Beer in Milwaukee

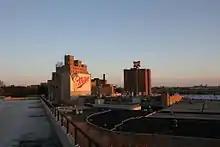
The Miller Brewery complex in Milwaukee

Frederick J. Miller's Plank Road Brewery was founded in 1855 after Frederick Miller purchased it from its previous owner Lorenz Best (the same person who helped co-found what would eventually become Pabst Brewing Company). At its inception, the brewery had a brewing capacity of 300 barrels of beer. Miller expanded his business to the nearby Chicago area during the 1850s and 1860s. As the company grew and expanded its operations, the company changed its name to Menomonee Valley Brewery in 1873. In 1886, the brewery began pasteurizing their product and grew to become the city's fifth largest. By 1887, it had become the fourth largest and by 1888 (when the named changed to Frederick Miller Brewing Company), the brewery had a capacity of 80,000 barrels of beer. The company continued to expand and update its operations throughout the 1890s.